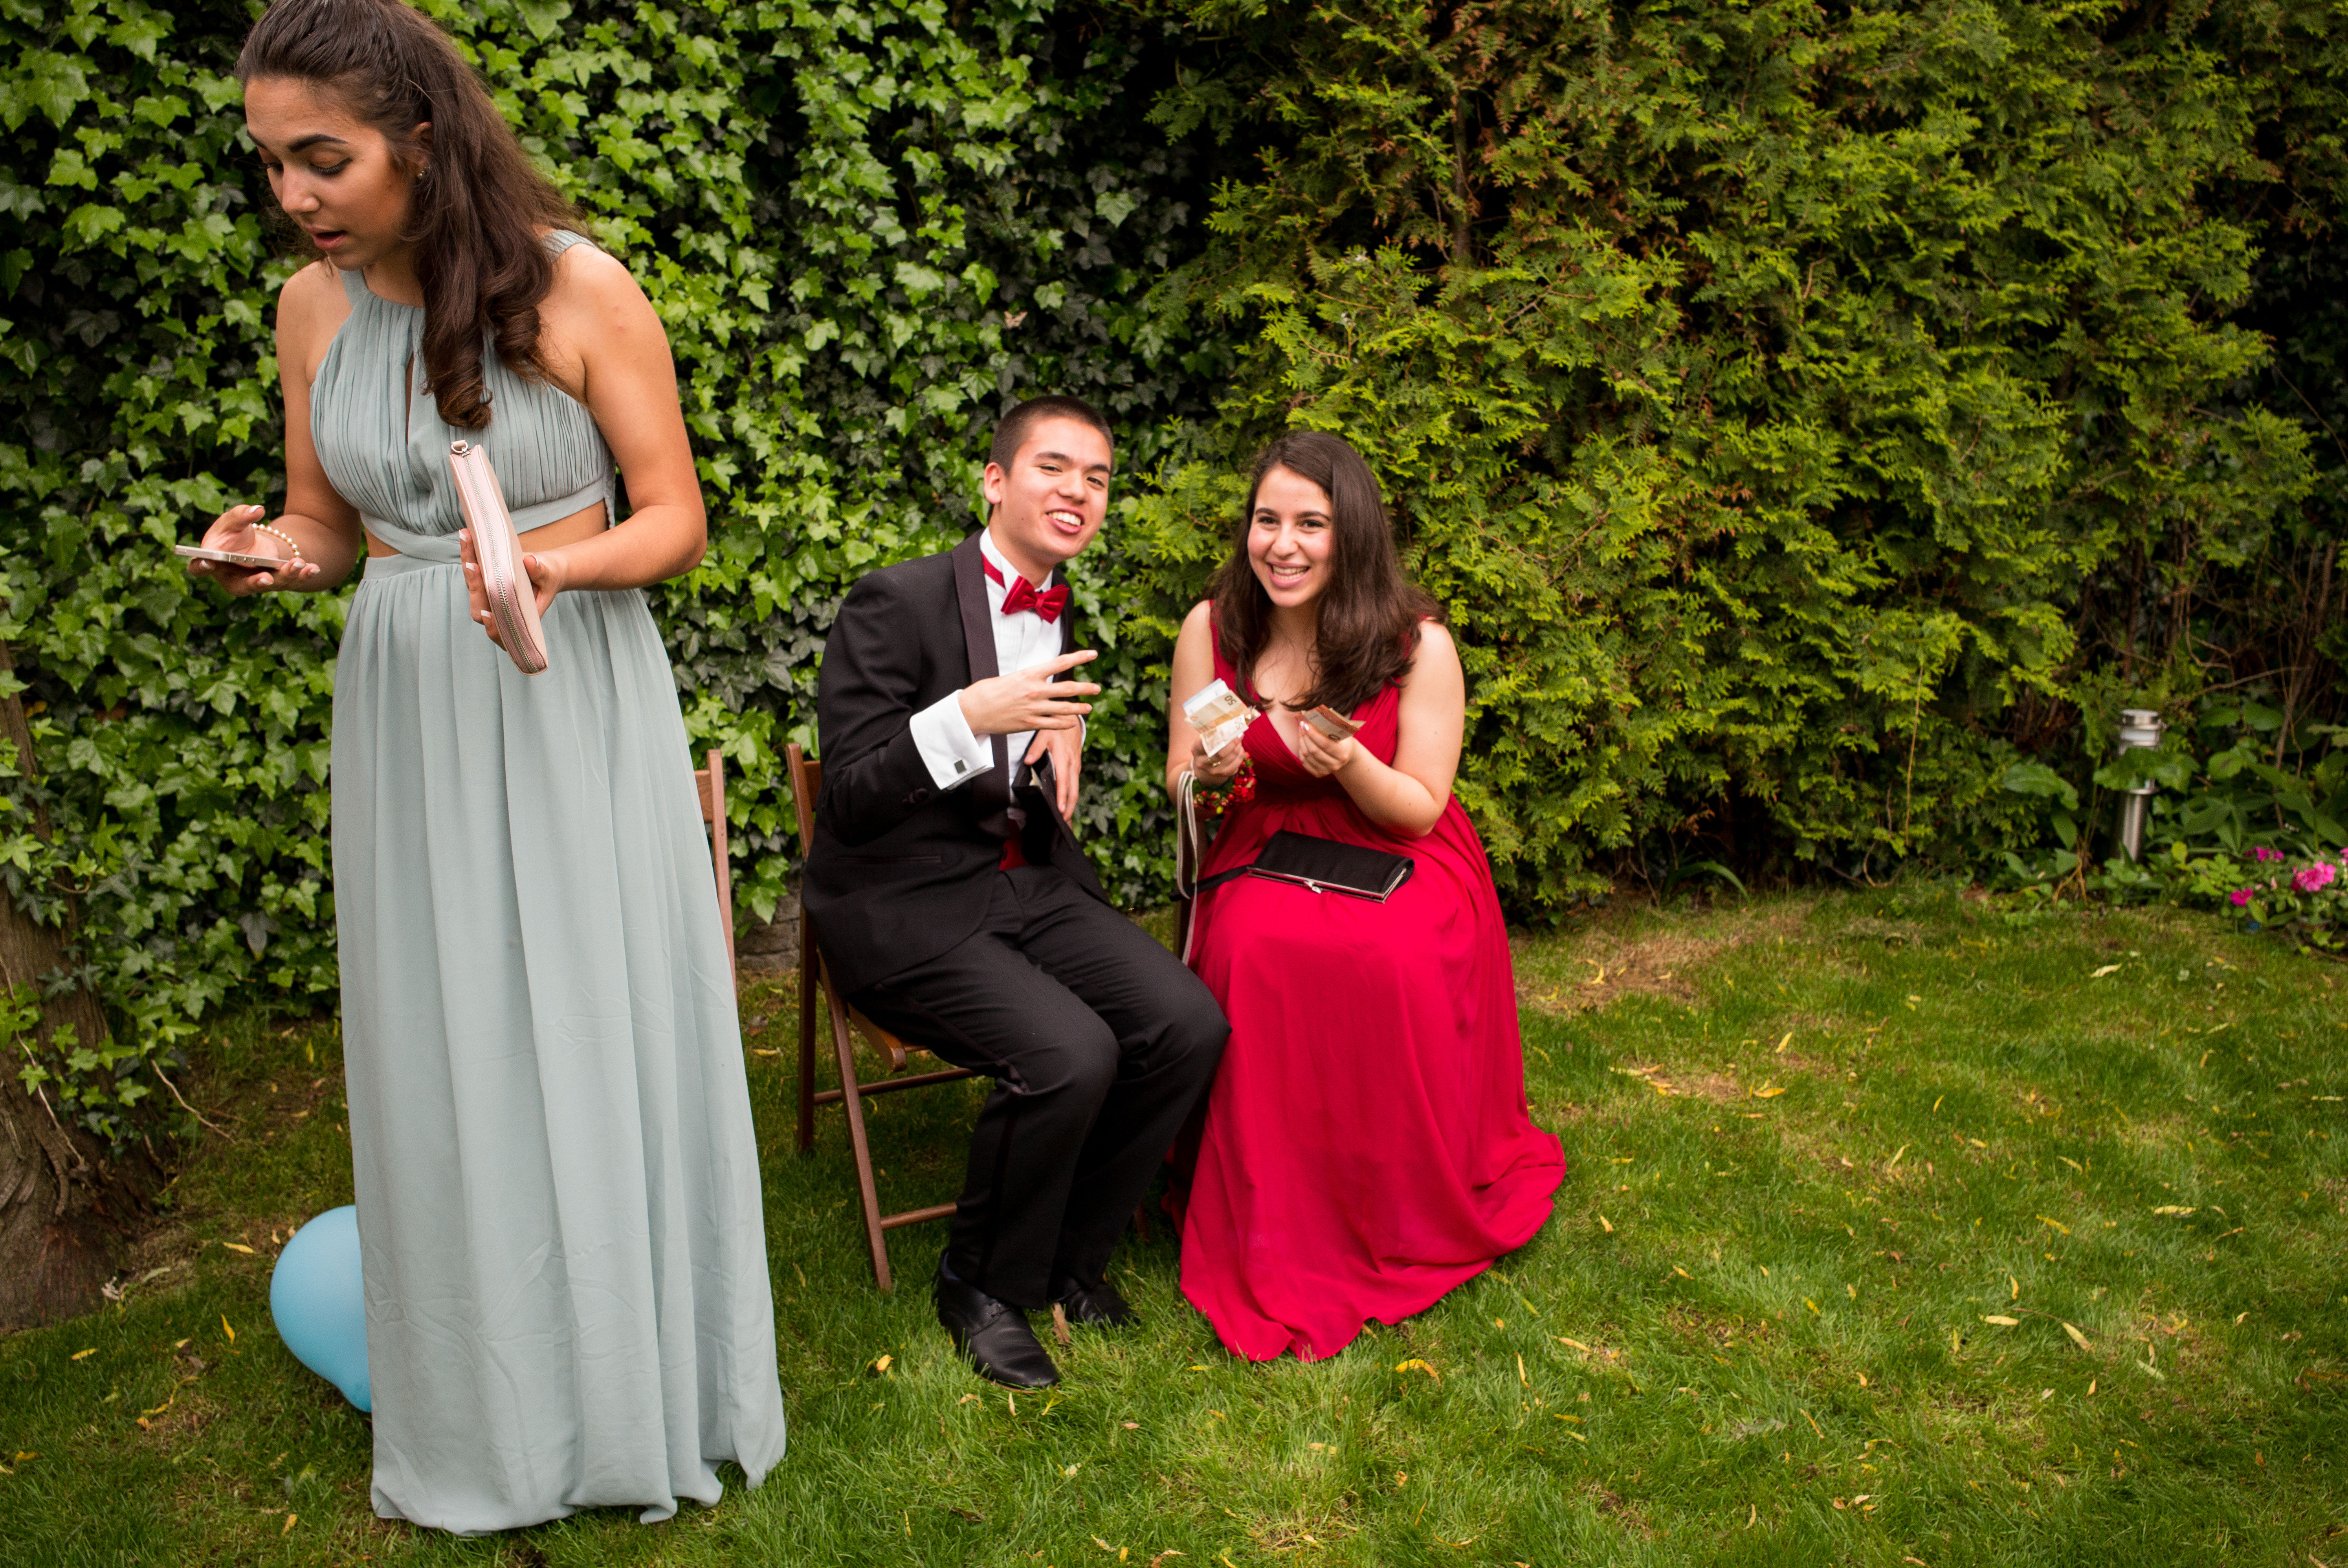
girl, woman, photography, boy, europe, portrait, high, wedding, bride, tuxedo, ceremony, bowtie, holland, hague, netherlands, cool image, m, dress, students, party, school, 28, i, junior, leica, 240, summicron, prom, gown, bridesmaid, quinceanera, bridal clothing